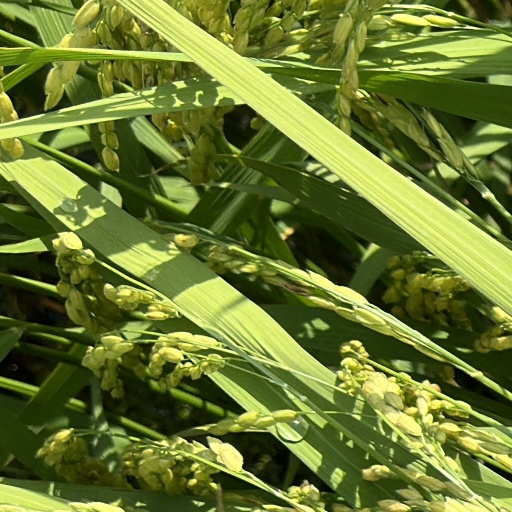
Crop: rice